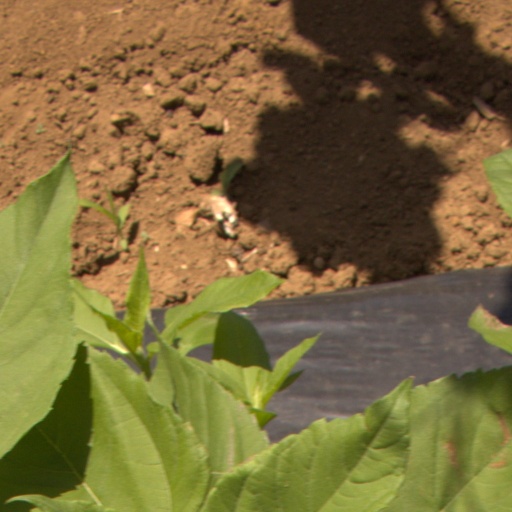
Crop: Jerusalem artichoke